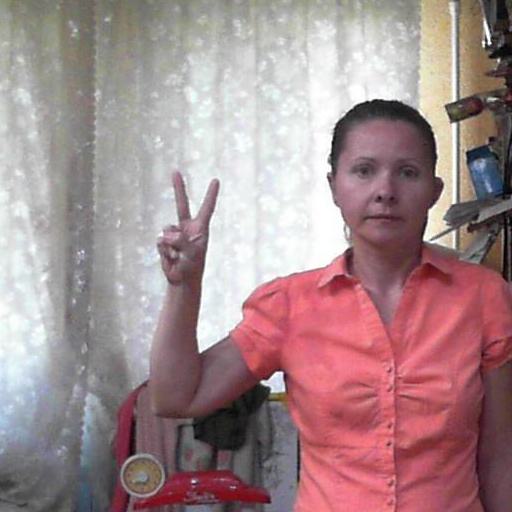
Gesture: peace